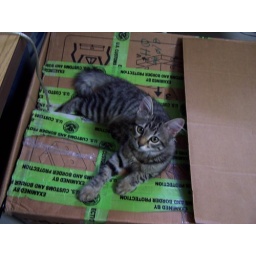
Smokey just loves boxes. Small boxes, big boxes, brown boxes, green boxes. Just give her somewhere to squish in and she's set.